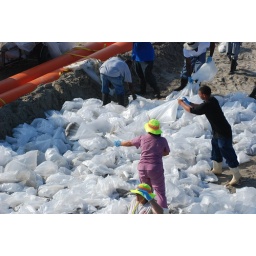
Workers remove bags of oil-contaminated sand from the beach near the fishing pier at Grand Isle Park.